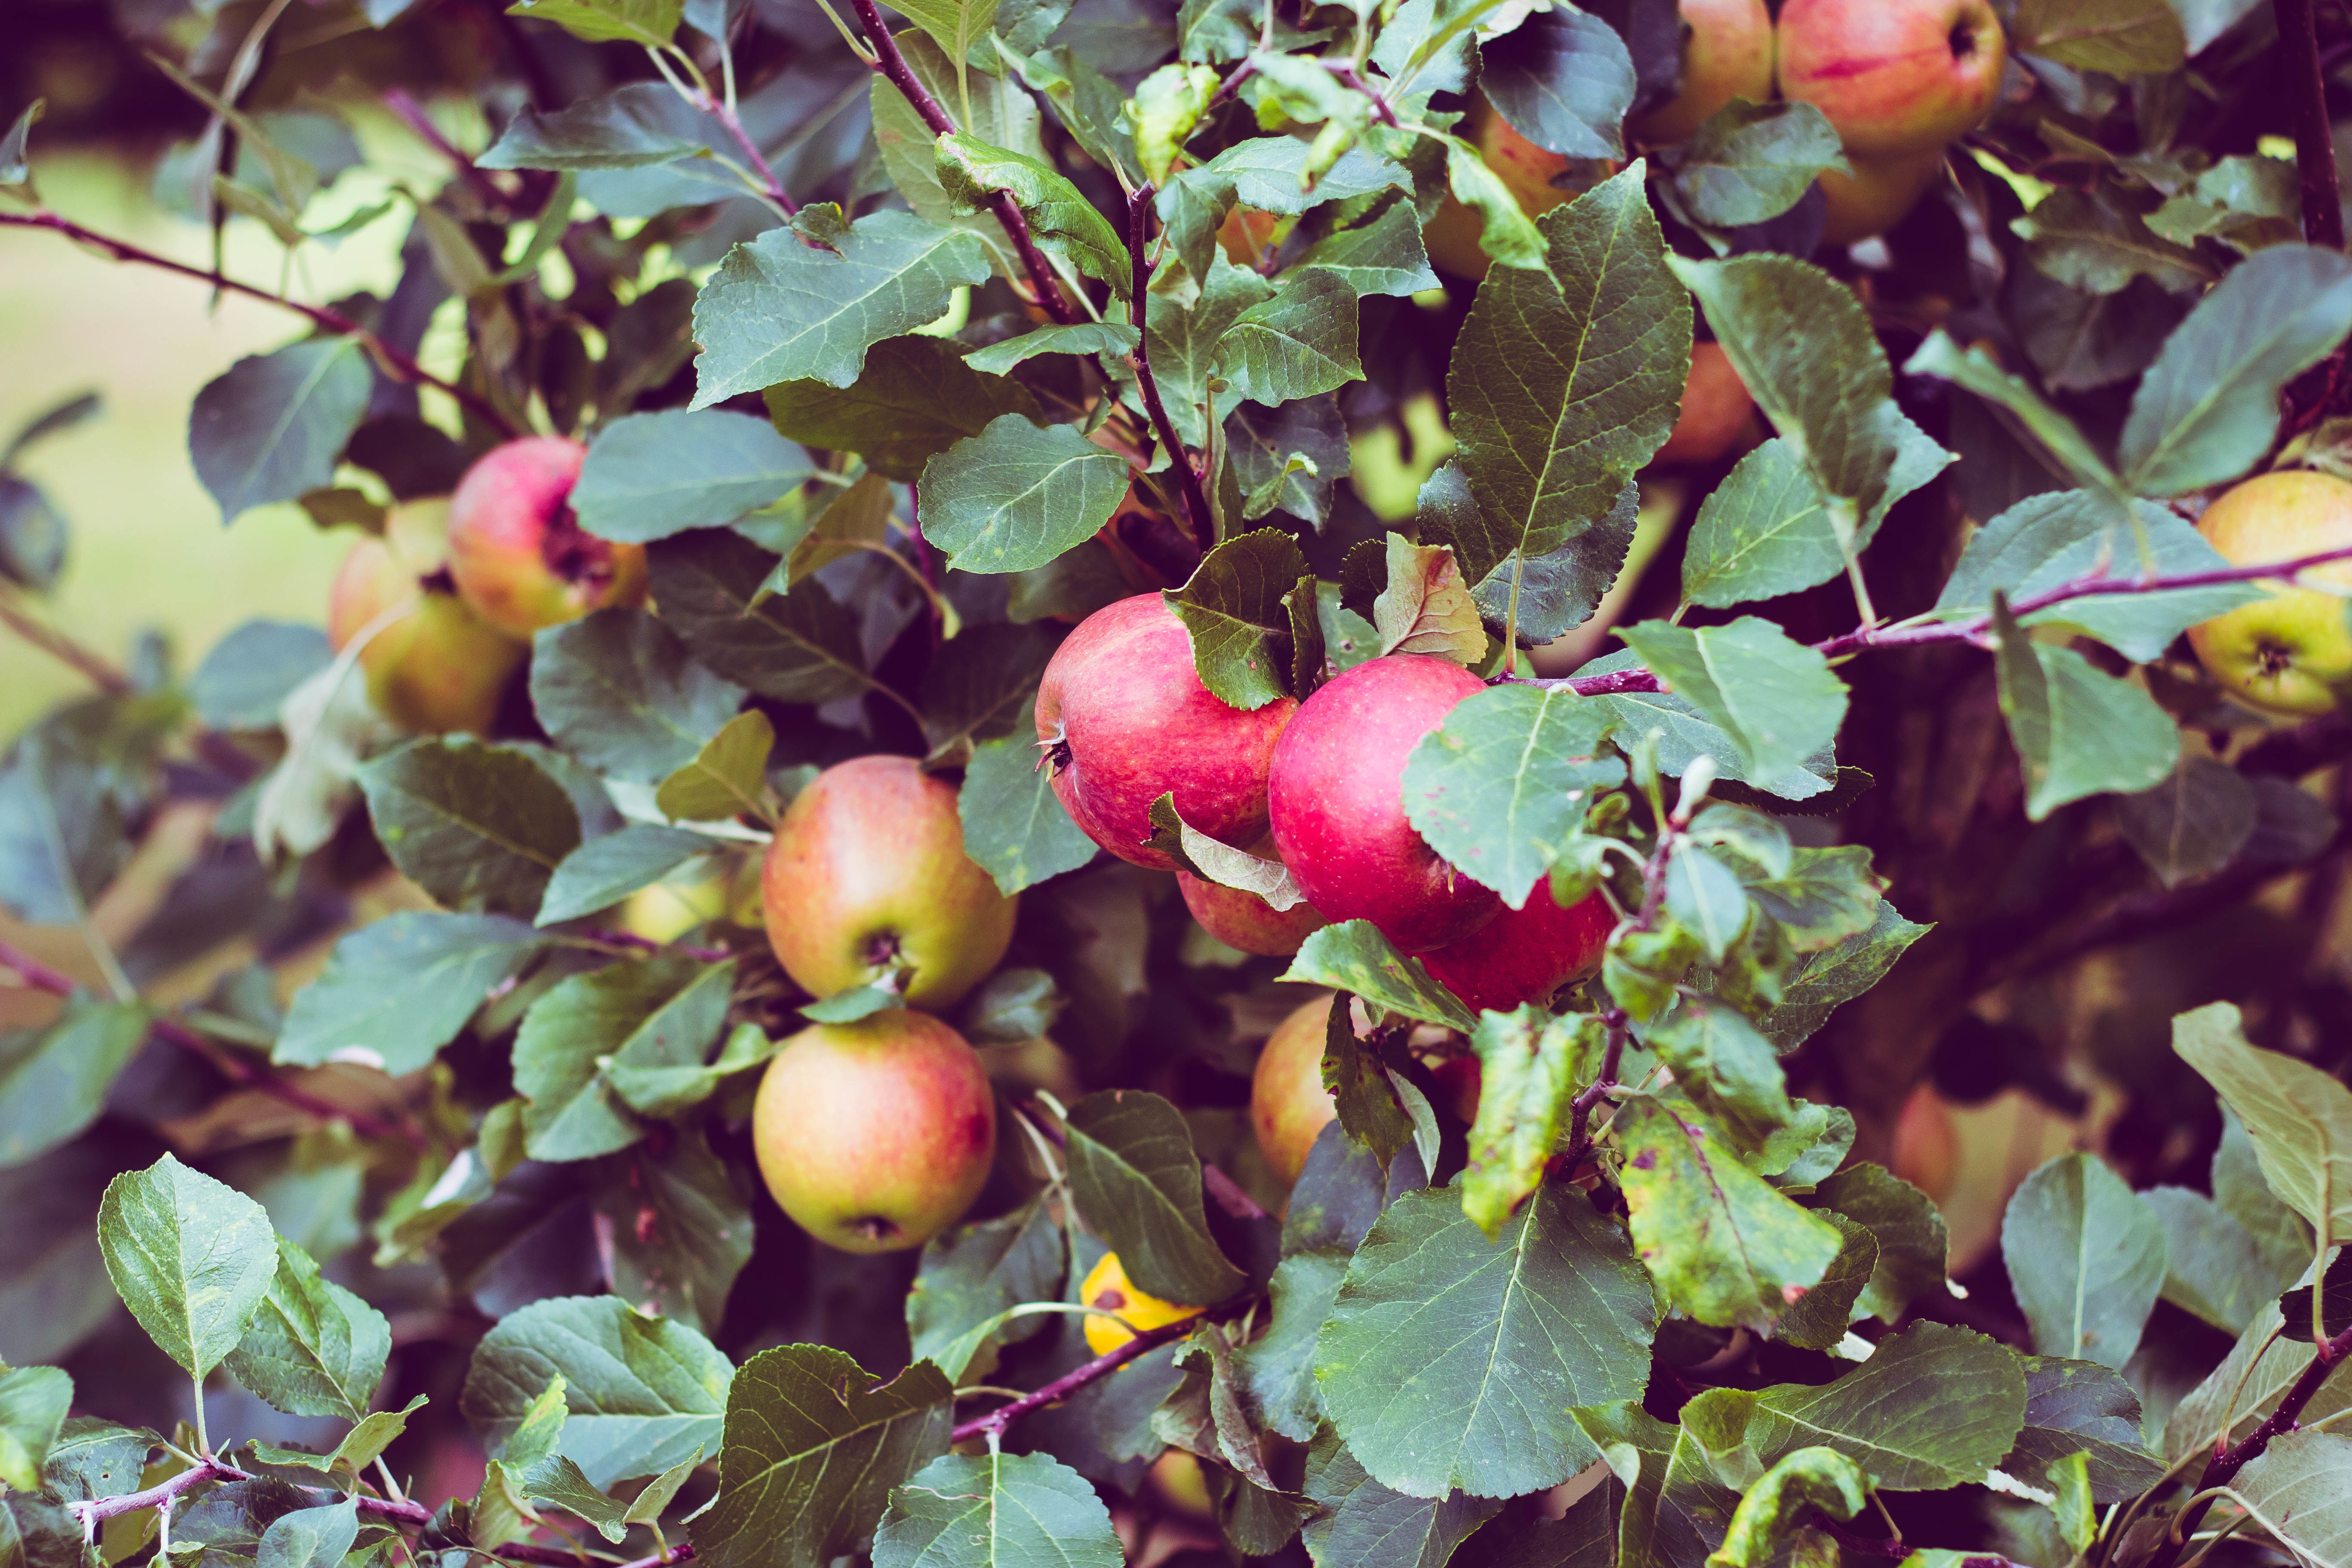
tree, branch, blossom, plant, fruit, berry, leaf, flower, food, produce, autumn, botany, flora, shrub, rose hip, flowering plant, woody plant, land plant